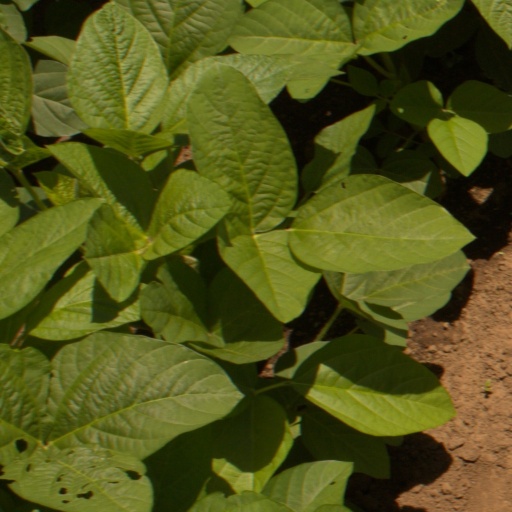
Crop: soybean